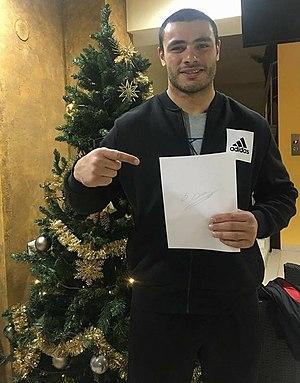
Les relations entre la France et la Géorgie datent d'au moins sept siècles. Les premières relations militaires connues remontent aux Croisades : les chevaliers géorgiens combattent les Sarrazins devant Jérusalem aux côtés des croisés français. Les premières relations religieuses connues datent de l'époque du pape Pie II, au XVᵉ siècle, lorsqu'une délégation géorgienne se rend en France sur les conseils du Vatican. Les premières relations diplomatiques connues d'État à État se nouent ainsi, lors des règnes de Charles VII à Paris et de Georges VIII à Tiflis; certaines sources mentionnent des relations dès Saint Louis. Bien que les hellénistes français connaissaient antérieurement la Colchide par les textes de la Grèce antique, les premières relations culturelles structurées datent du XVIIᵉ siècle, avec les voyageurs français découvreurs du Caucase. Depuis le retour à l'indépendance de la Géorgie, en 1991, les relations culturelles, diplomatiques, économiques, médiatiques, militaires, parlementaires, religieuses, scolaires et universitaires, de sécurité intérieure, sportives, territoriales, de la France avec ce pays, se sont densifiées.
Guram Tushishvili est un judoka géorgien né le 5 février 1995. Il remporte notamment les championnats d'Europe de judo 2017 et les championnats du monde de judo 2018 dans la catégorie des plus de 100 kg, poids lourds.
La relation sportive entre la France et la Géorgie date du XXᵉ siècle et relève de deux catégories différentes, celle de la relation de nation européenne à nation européenne au sein de fédérations sportives internationales, et celle — assymétrique — de la relation de sportifs de haut niveau venus exercer leur activité temporairement — ou définitivement — dans l'autre pays afin de contribuer au succès des clubs — ou de la nation — qui les ont engagés.